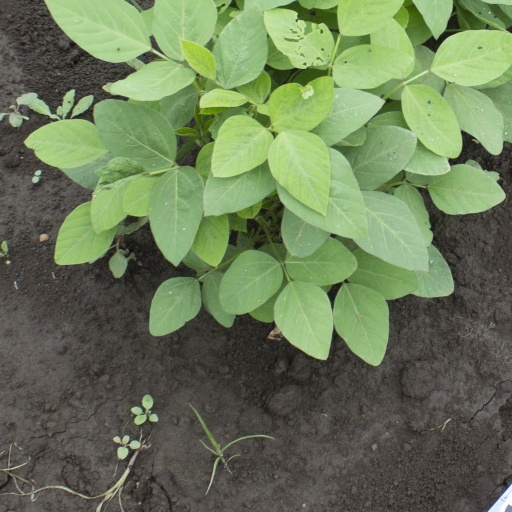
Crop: soybean